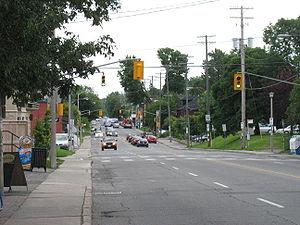
Le Vieil Ottawa-Est ou simplement Ottawa-Est est un quartier du district Capitale dans le centre d'Ottawa, en Ontario.